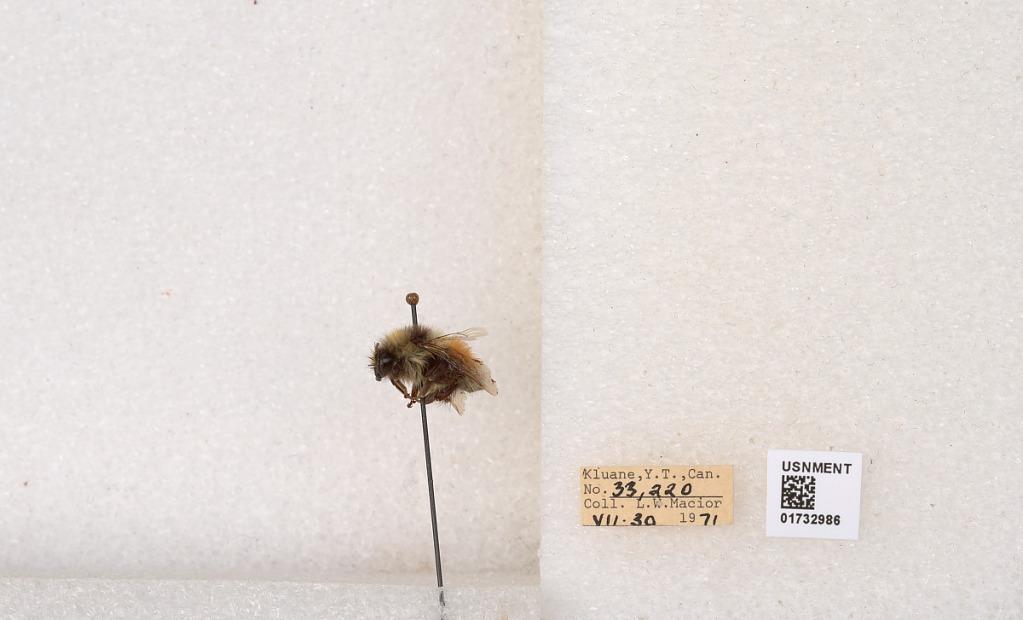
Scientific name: Bombus (Pyrobombus) sylvicola Kirby
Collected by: L. Macior
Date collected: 1971-7-30
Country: Canada
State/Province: Yukon Teritory
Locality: Kluane National Park and Reserve
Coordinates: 60.7493, -139.504